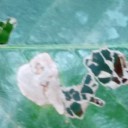
Label: Miner